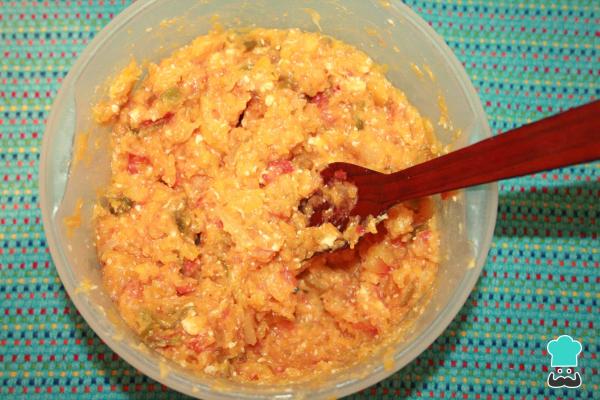
Agrega a la mezcla el sofrito que reservaste e integra todo. Ya casi está lista la pira de calabaza.